Rocky Wirtz

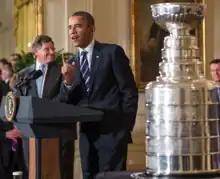
Wirtz and President Barack Obama in 2013.

In the 2013 Stanley Cup Playoffs, the Blackhawks eliminated the Minnesota Wild, Detroit Red Wings, and 2012 Stanley Cup Champion Los Angeles Kings to reach the Finals. There they defeated the 2011 Stanley Cup Champion Boston Bruins in six games, giving the Blackhawks a second championship in four seasons. This marked the first game between Western and Eastern Conference teams all season due to the 2012–13 NHL lockout-shortened season. This also marked the first time since 1979 for an all Original Six Cup Final. Shortly after this championship, Wirtz and John McDonough, president and CEO of the Blackhawks, took out a full-page ad in the "Boston Globe" thanking the city of Boston for respect and sportsmanship during the Cup Finals and praising their recovery from the Boston Marathon bombing.